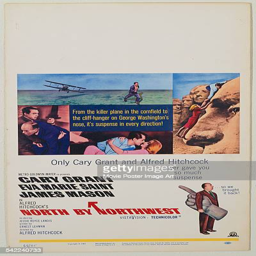
a poster for thriller film starring actors